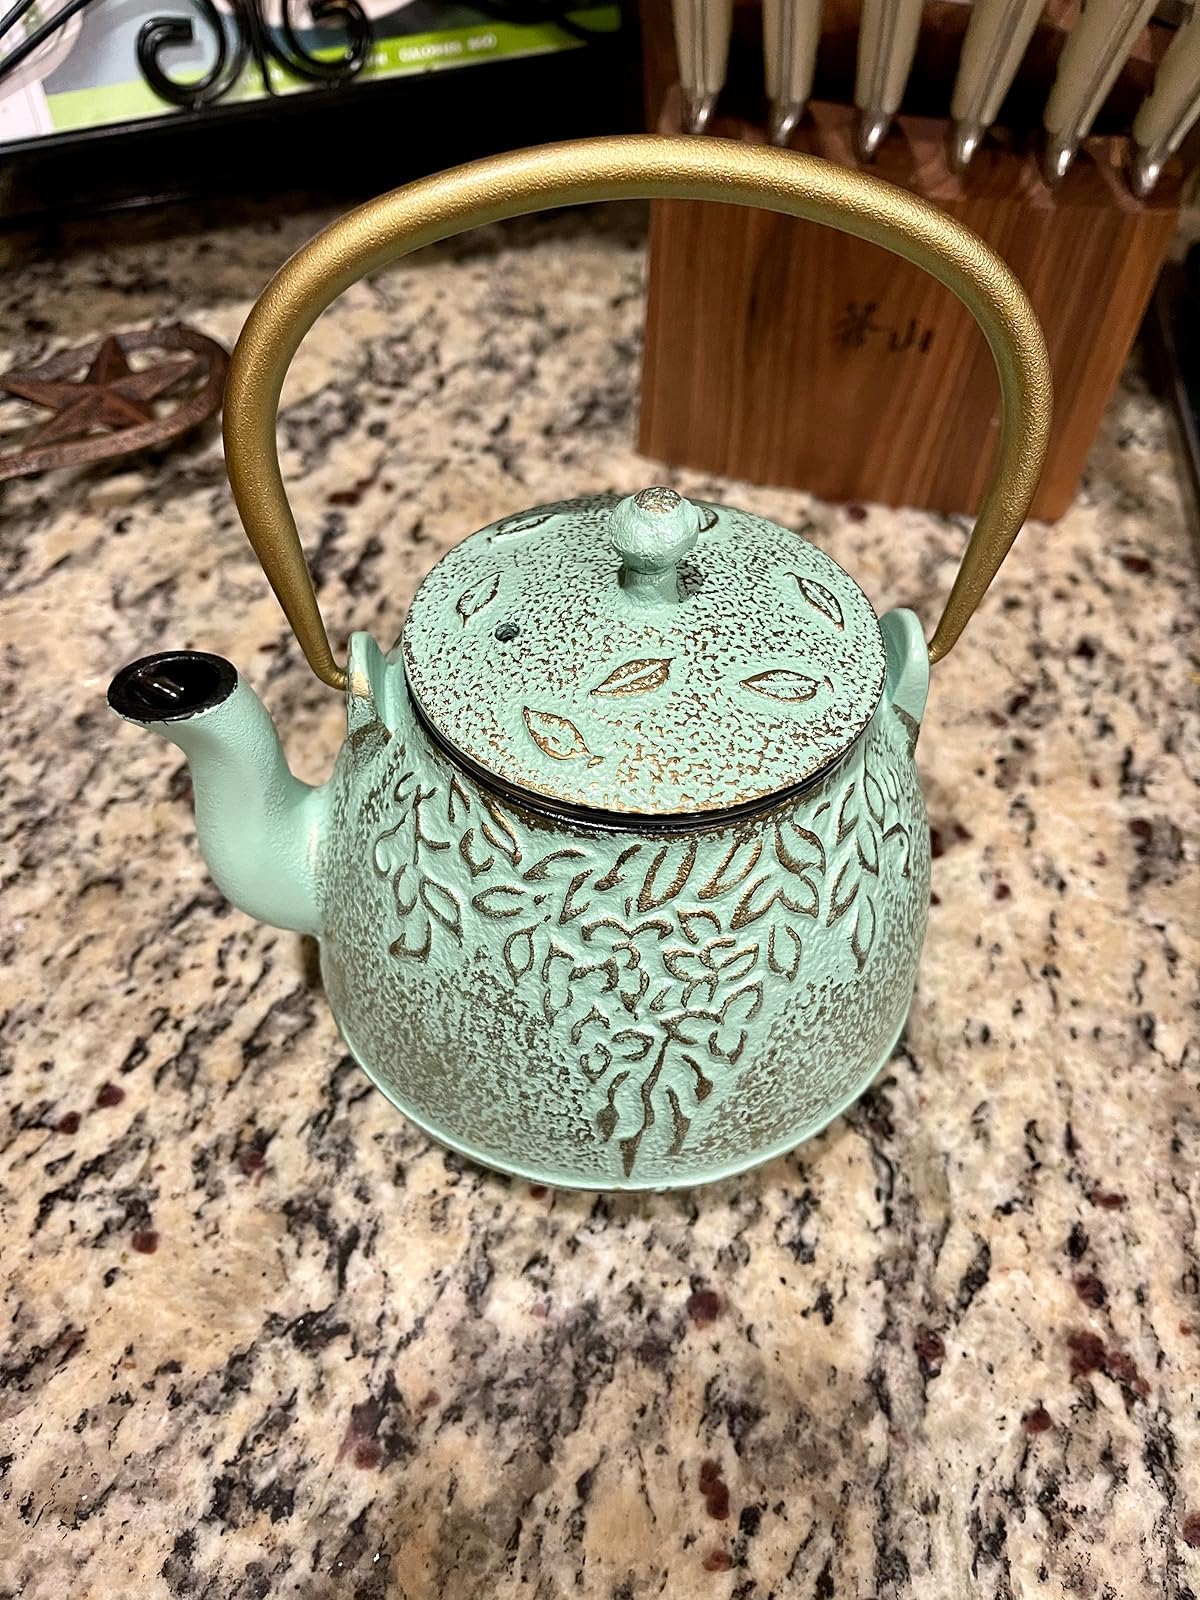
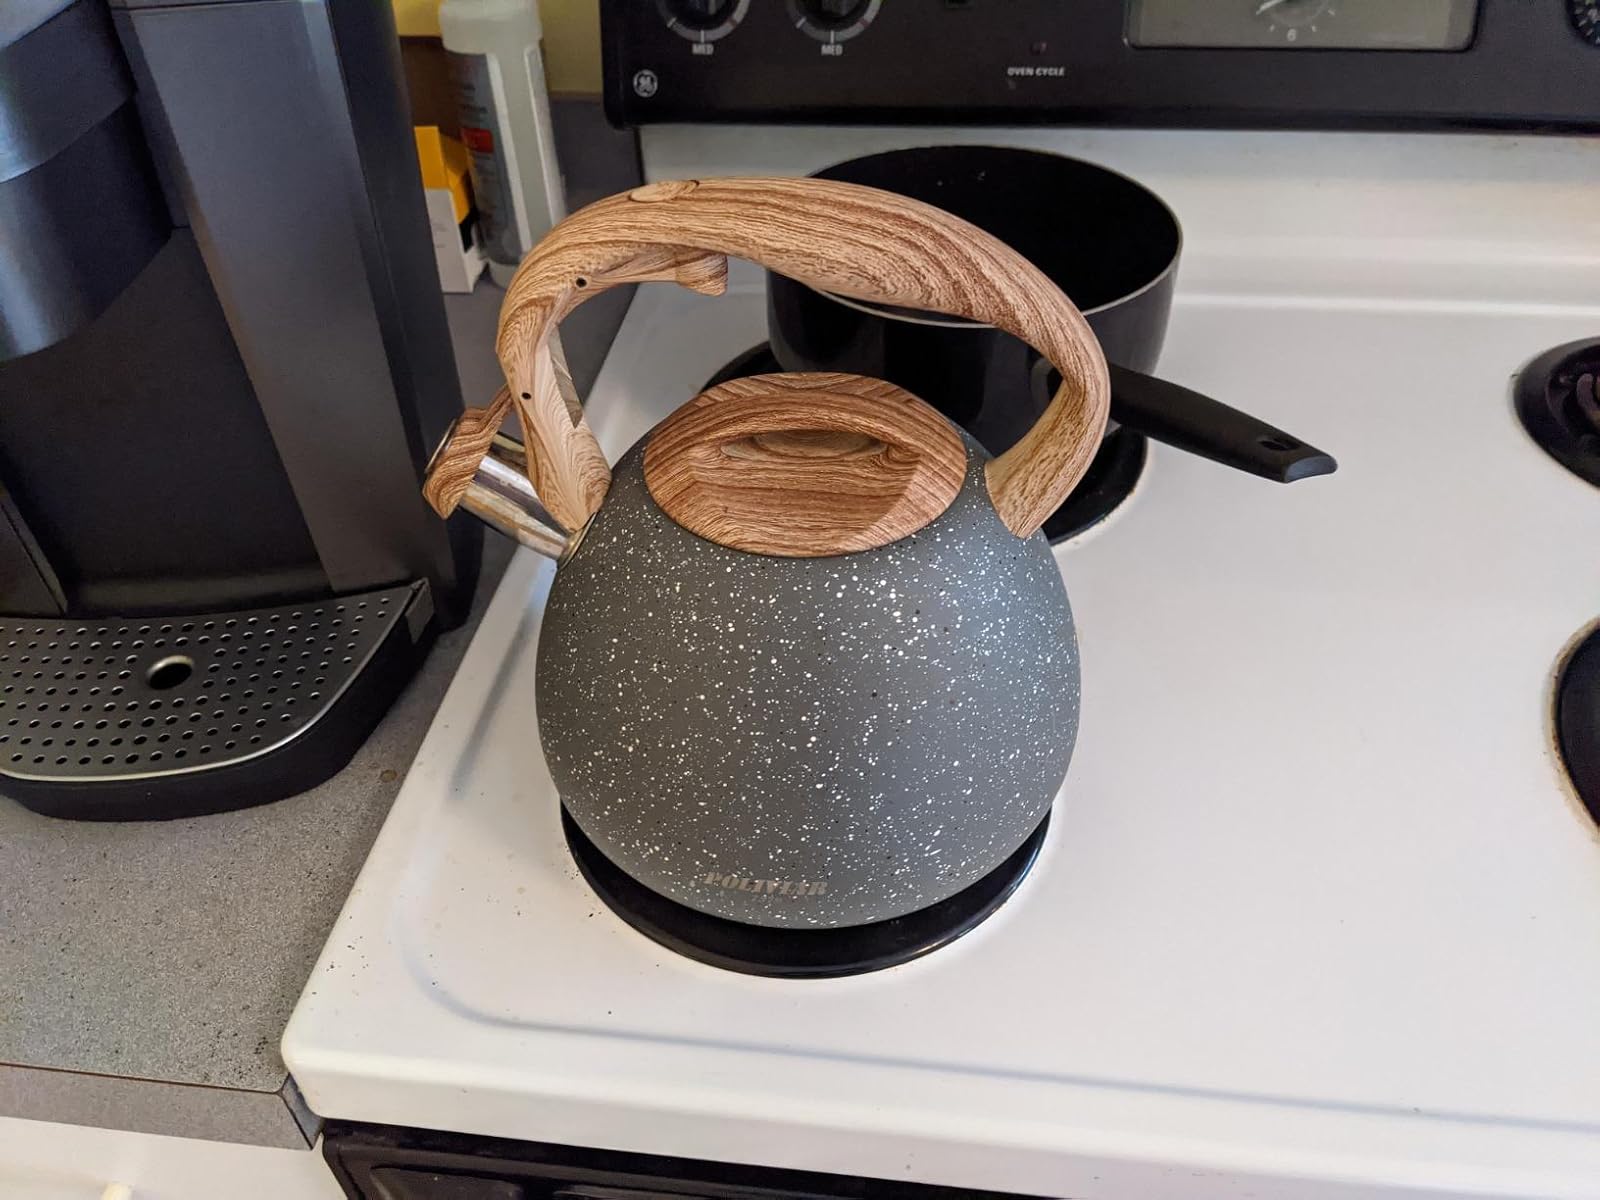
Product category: items_kettle
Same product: no